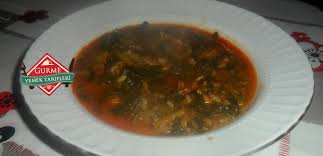
Yemek: ispanak